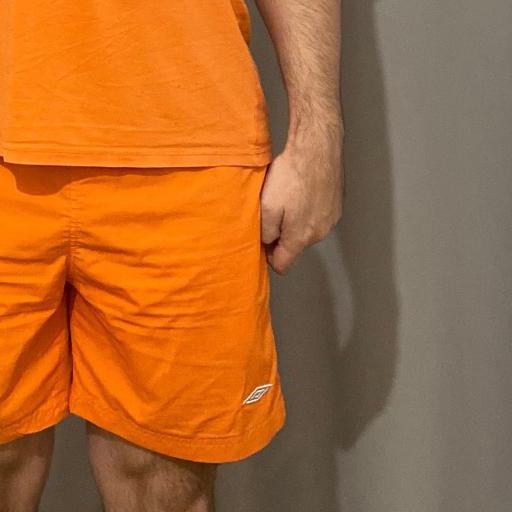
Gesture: no_gesture